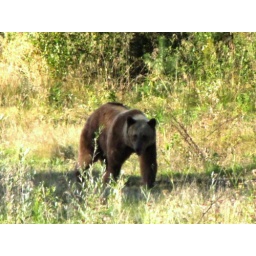
animal sanctuary for bears in bavaria